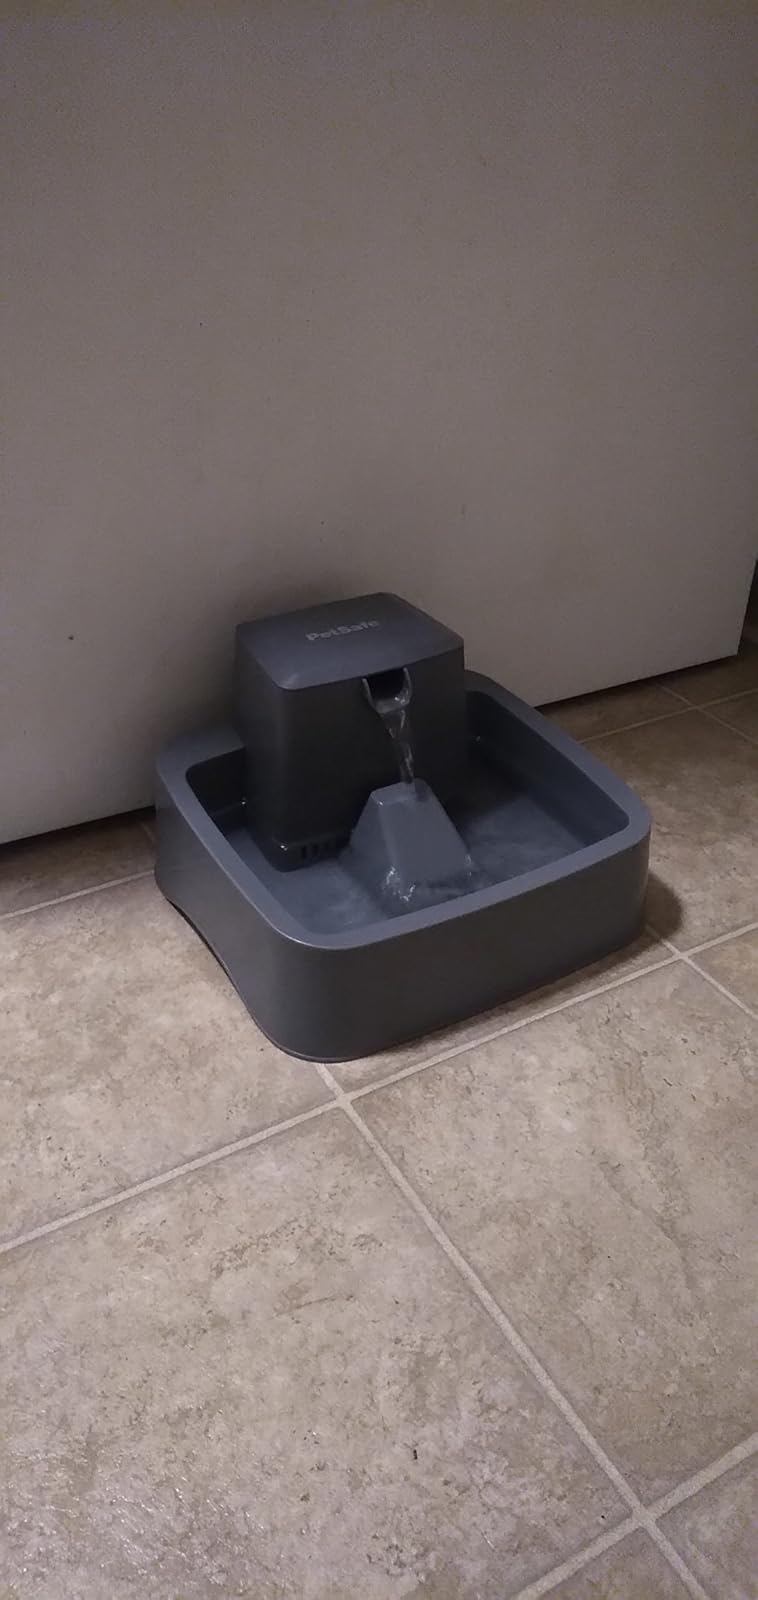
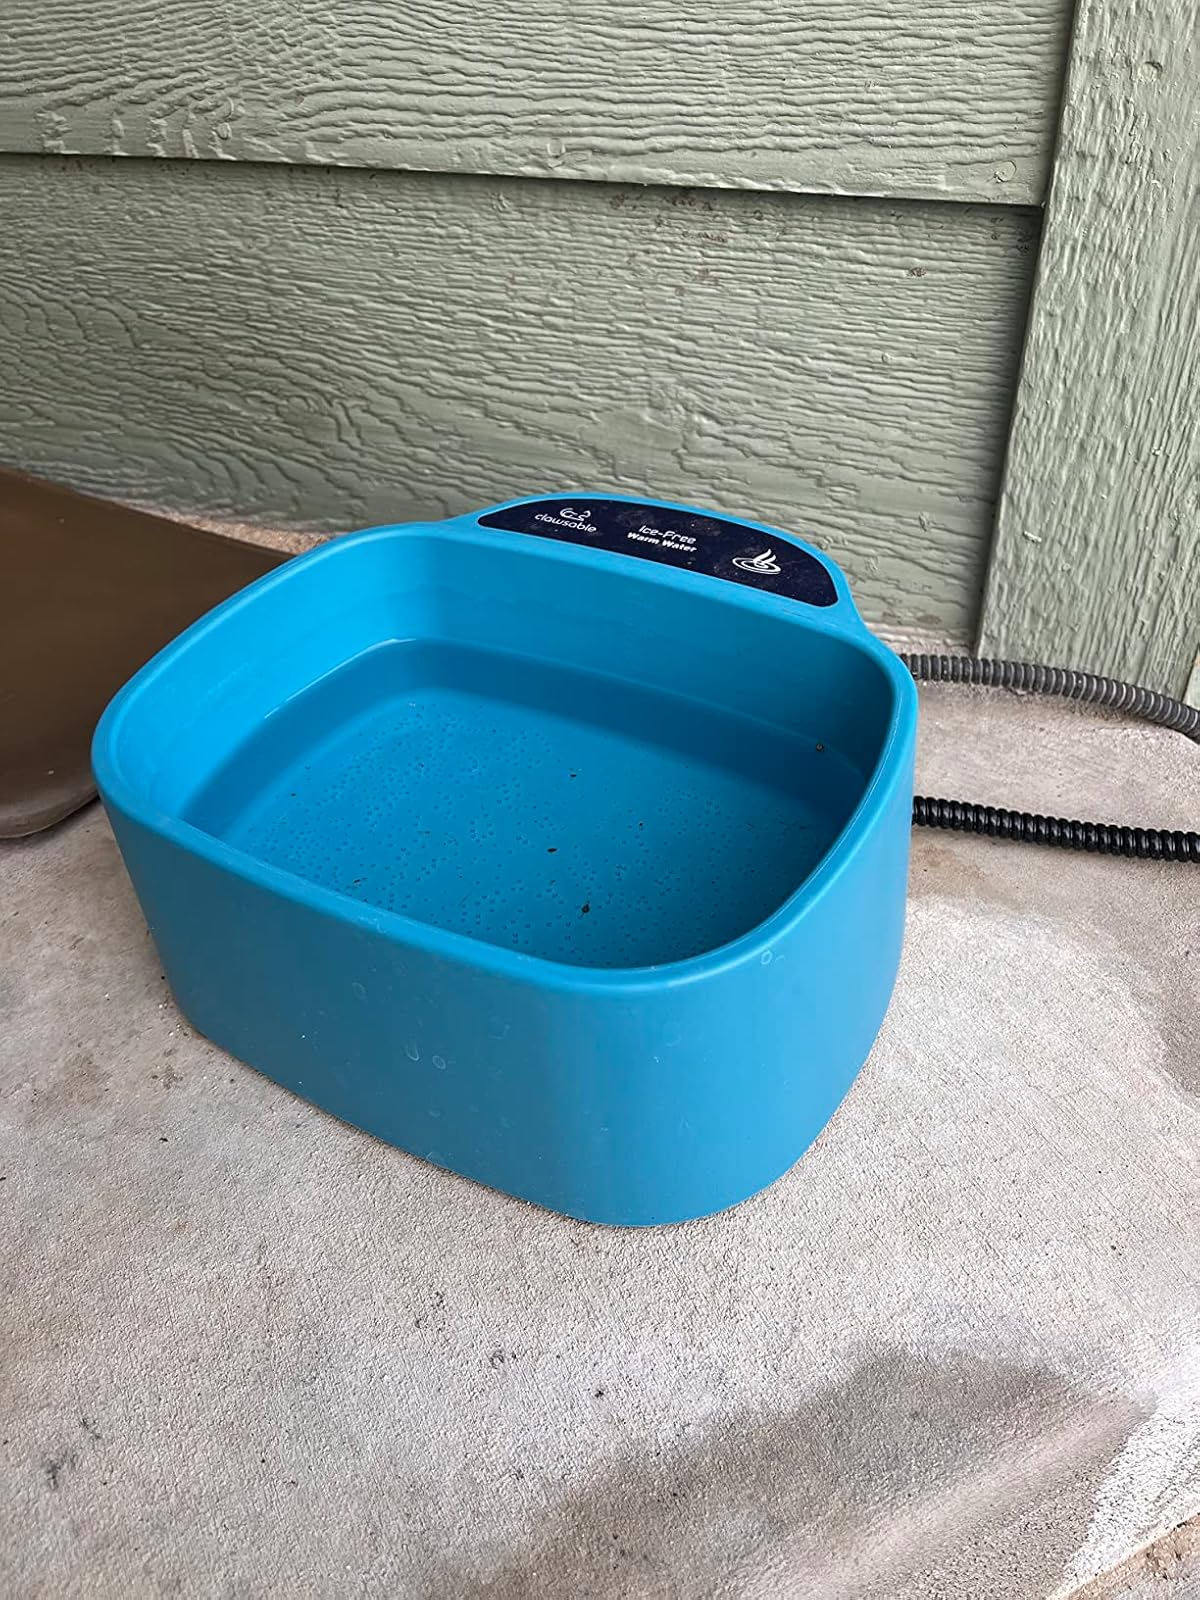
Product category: items_bowl
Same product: no